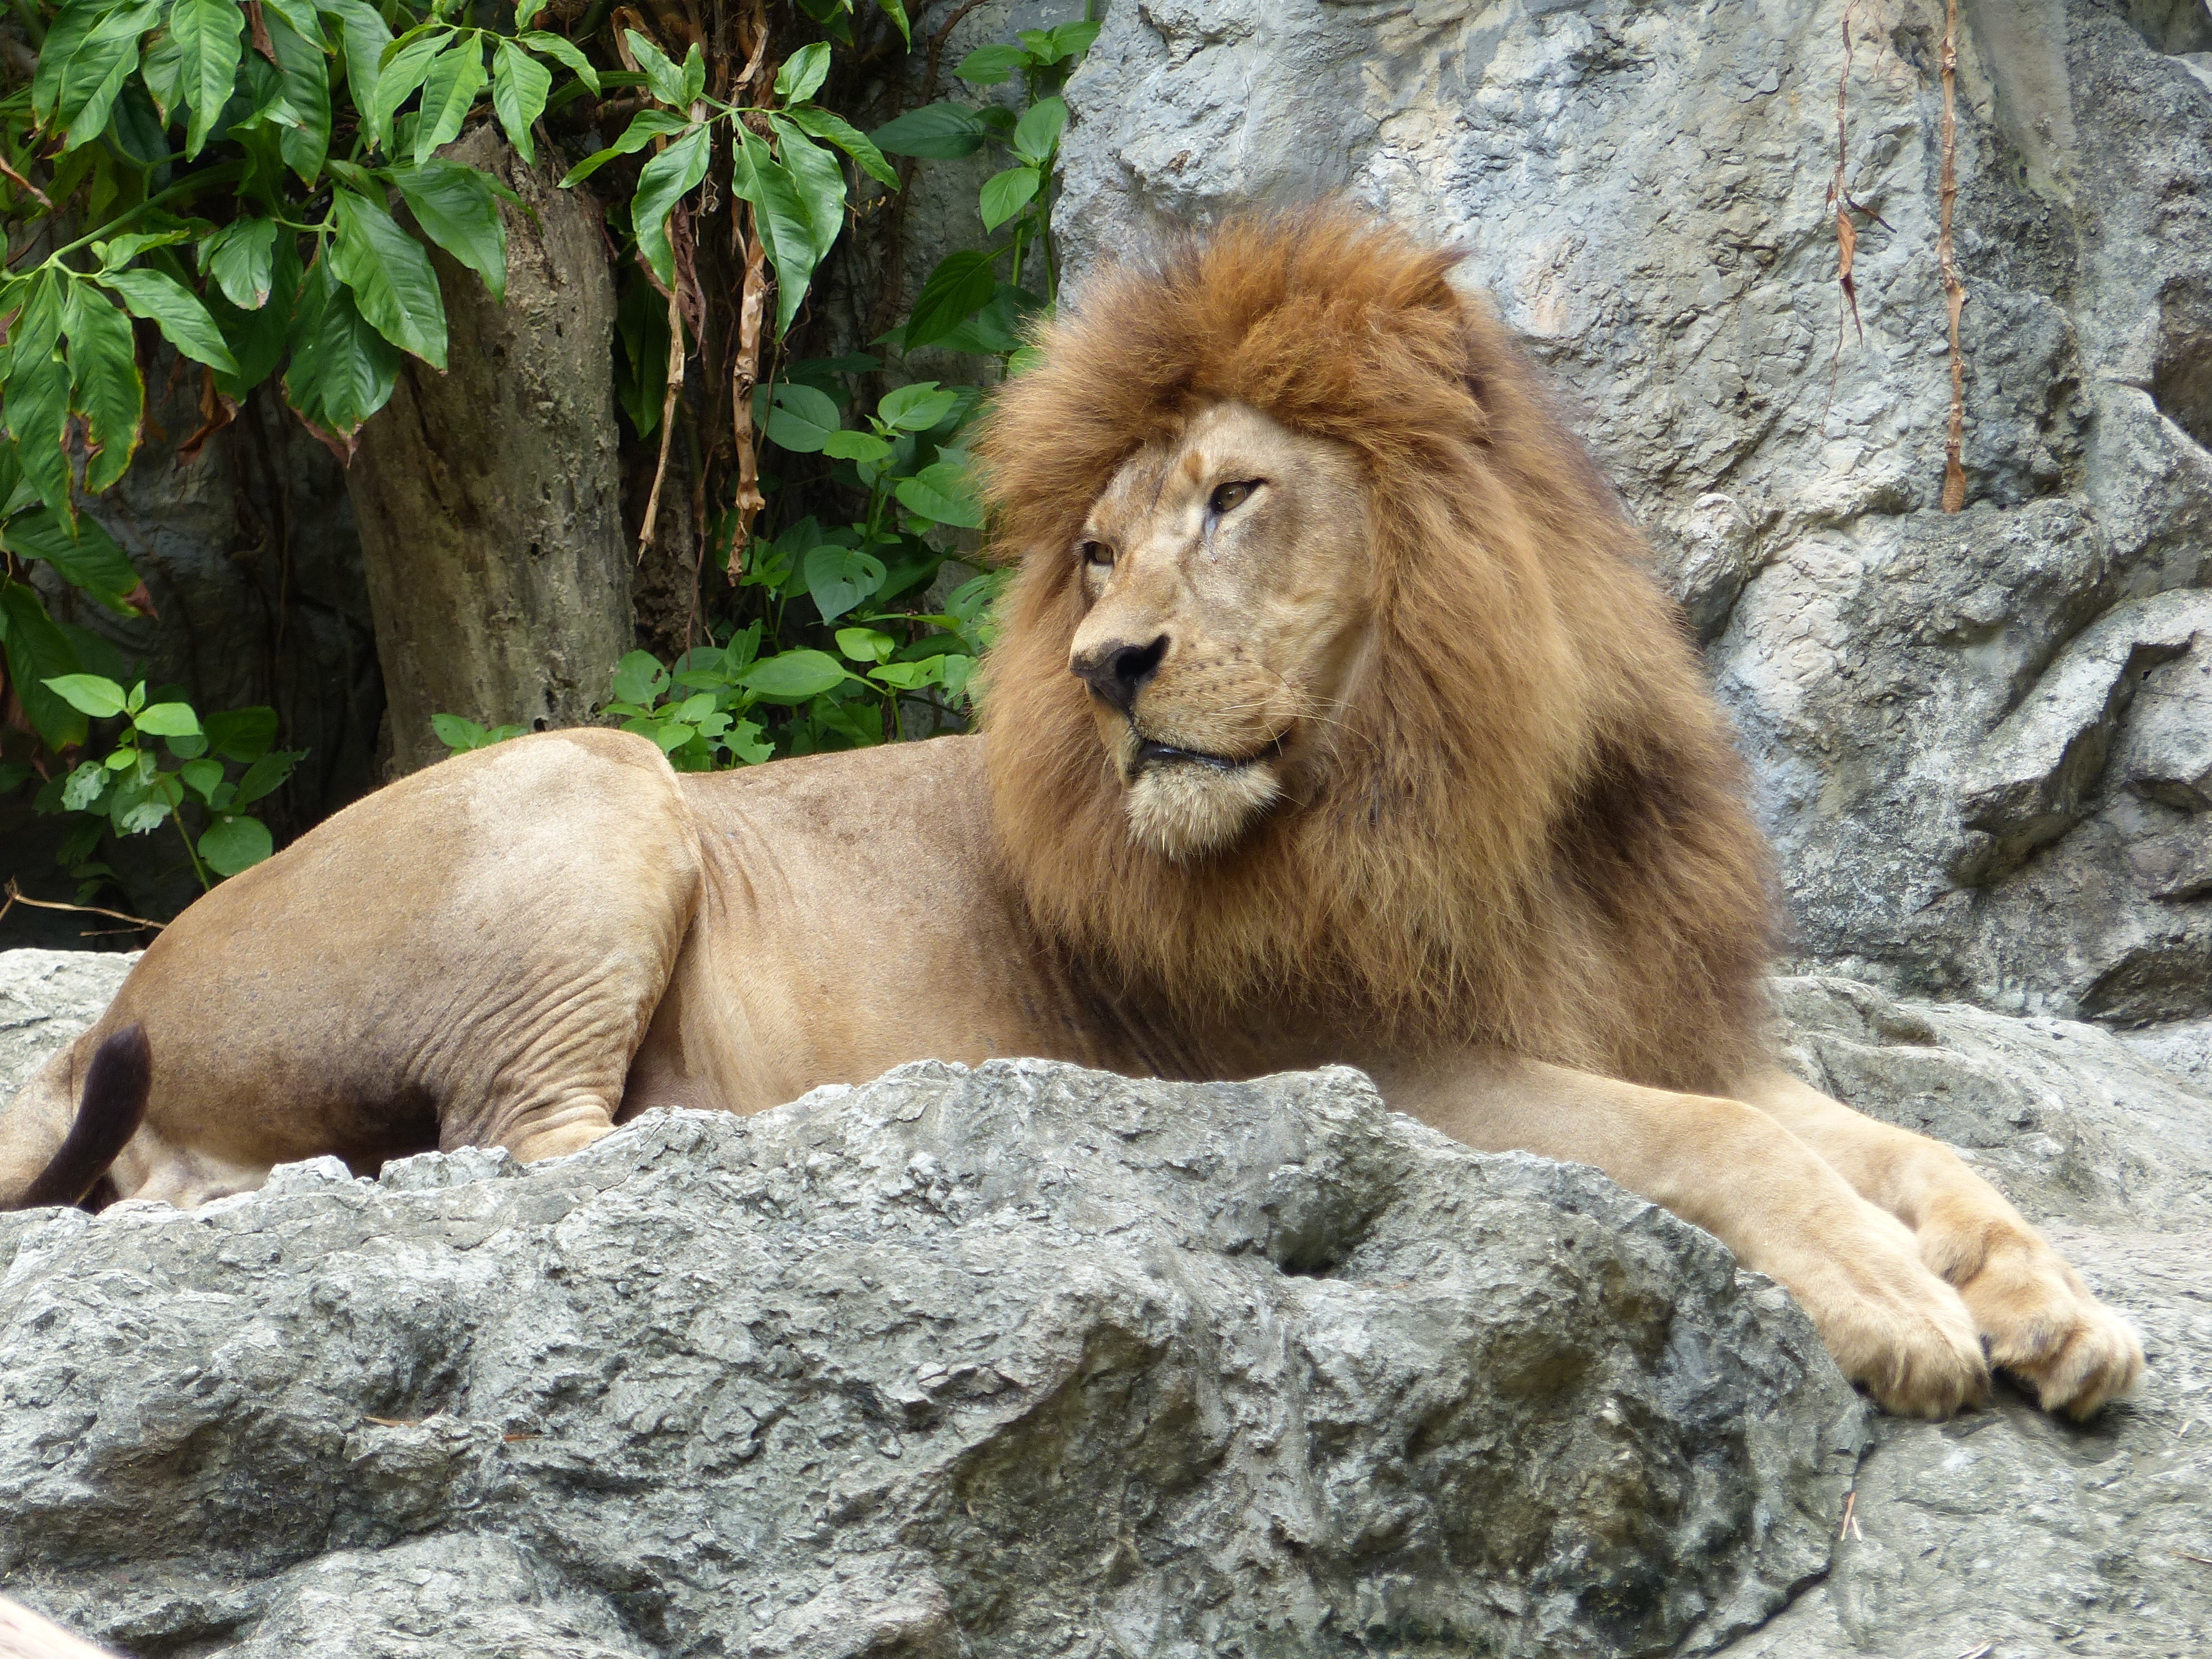
adventure, wildlife, zoo, mammal, mane, fauna, lion, thailand, big cats, cat like mammal, dog breed group, masai lion